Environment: real
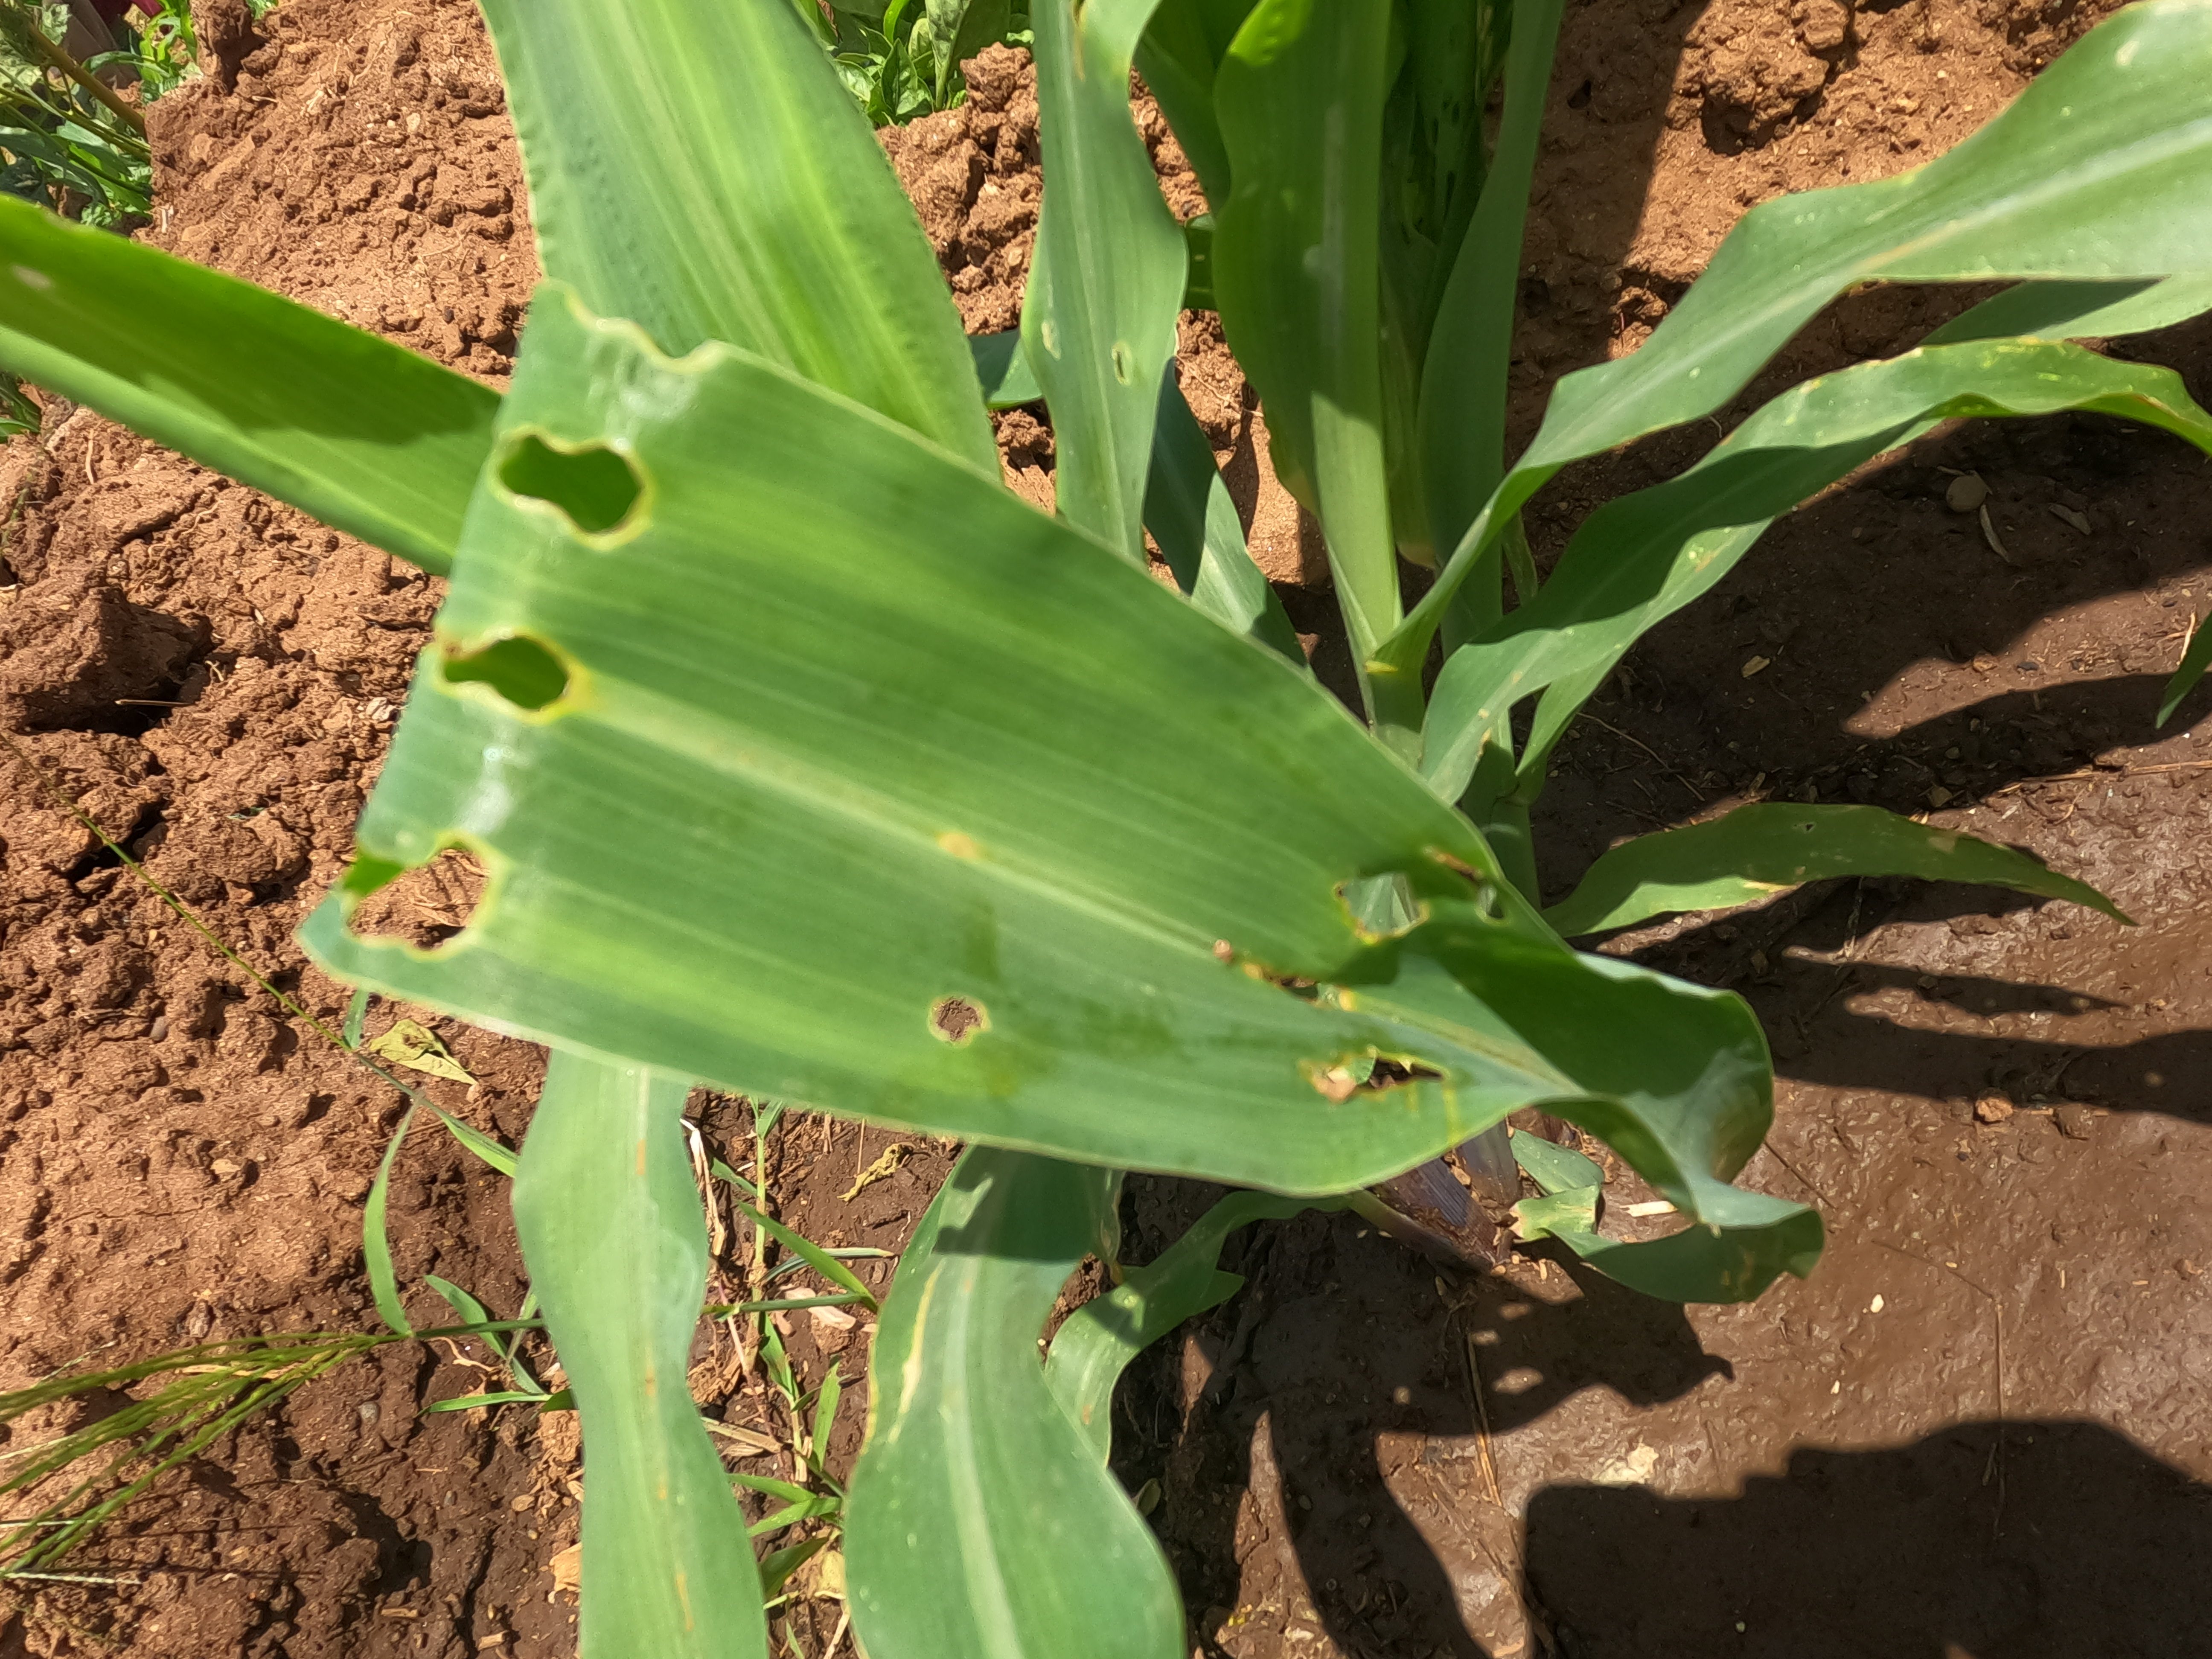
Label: fall_armyworm